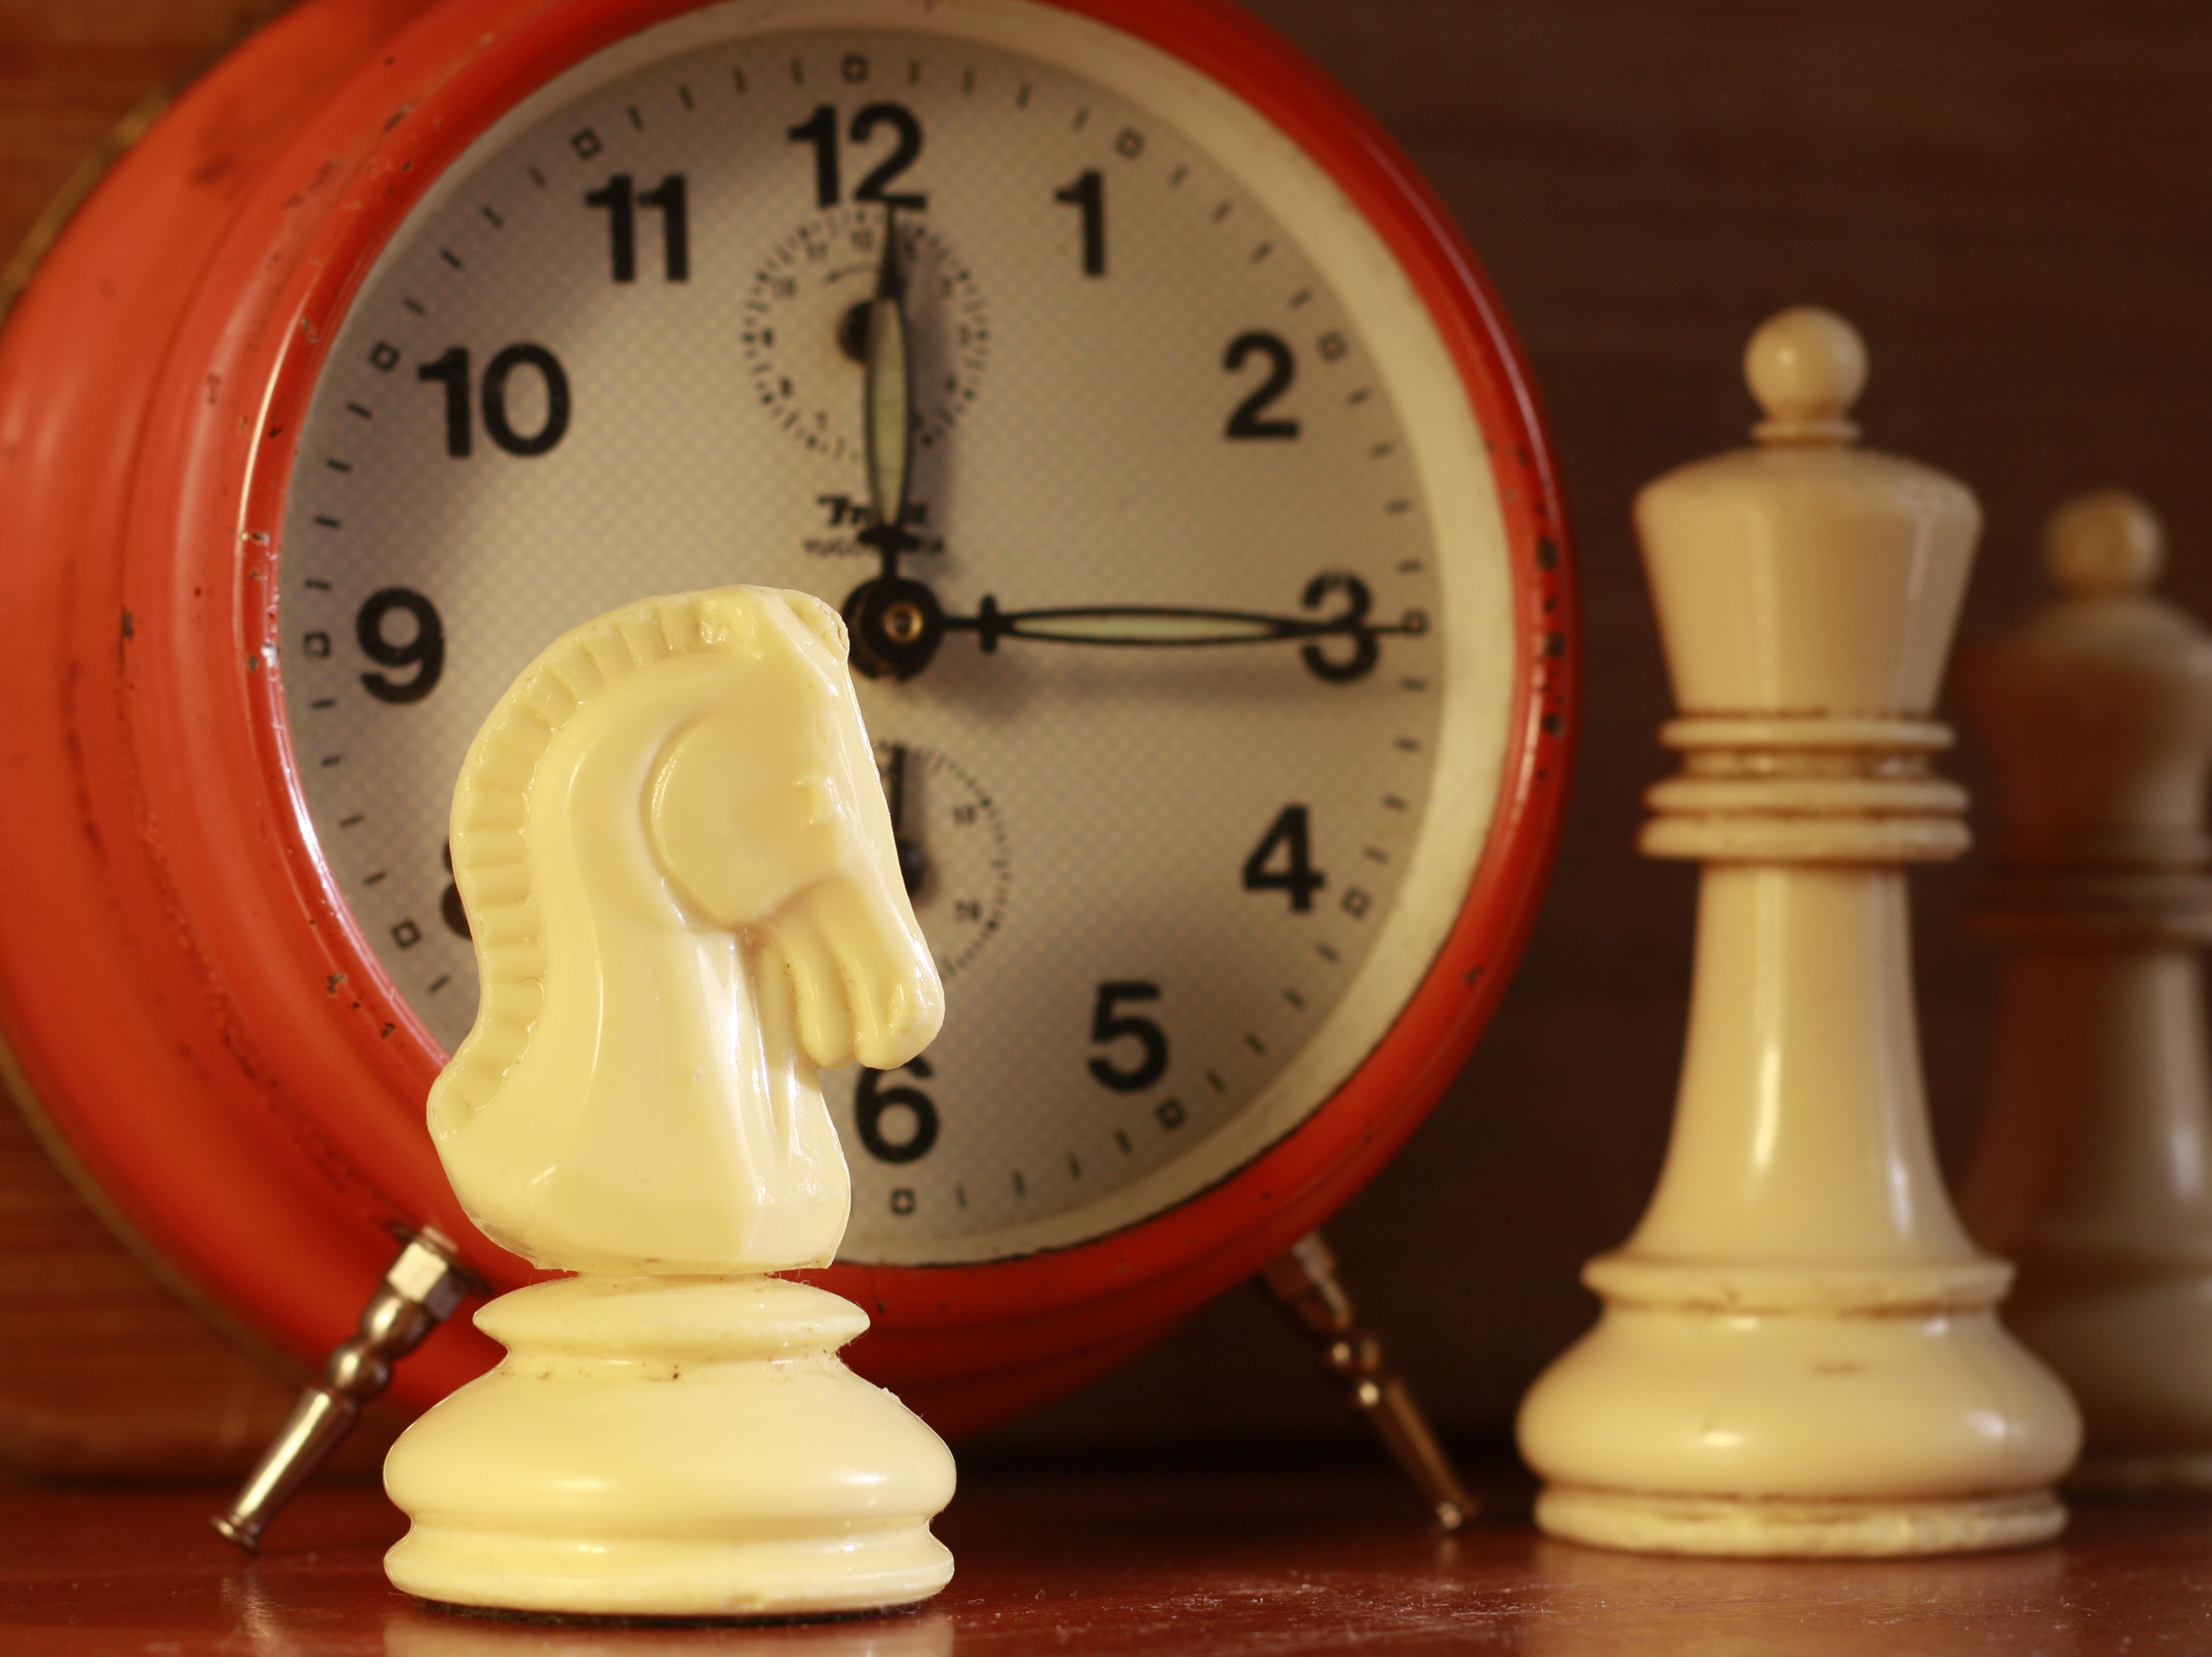
watch, white, sport, game, play, retro, plastic, clock, time, hour, old, symbol, instrument, yellow, minute, circle, competition, king, figure, chess, games, second